1922 Vanderbilt Commodores football team

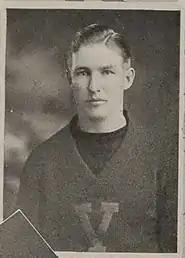
The speedy Gil Reese.

Later in the first quarter, Vanderbilt kicked to Stacy, who fumbled the ball, which was recovered by Hek Wakefield at the 25-yard line. Gil Reese ran twice around the edge, placing the ball at the 13-yard line. After working it to the goal, Reese scored with a short run off-tackle. The try was good and Vanderbilt led 7–3. Captain Neely broke a streak of lethargic offense from both teams, running back a punt return, to the 40-yard line. Soon after, Reese jetted around the end, "slipping here, twirling there", for a touchdown. The try was missed and the score was 13–3.